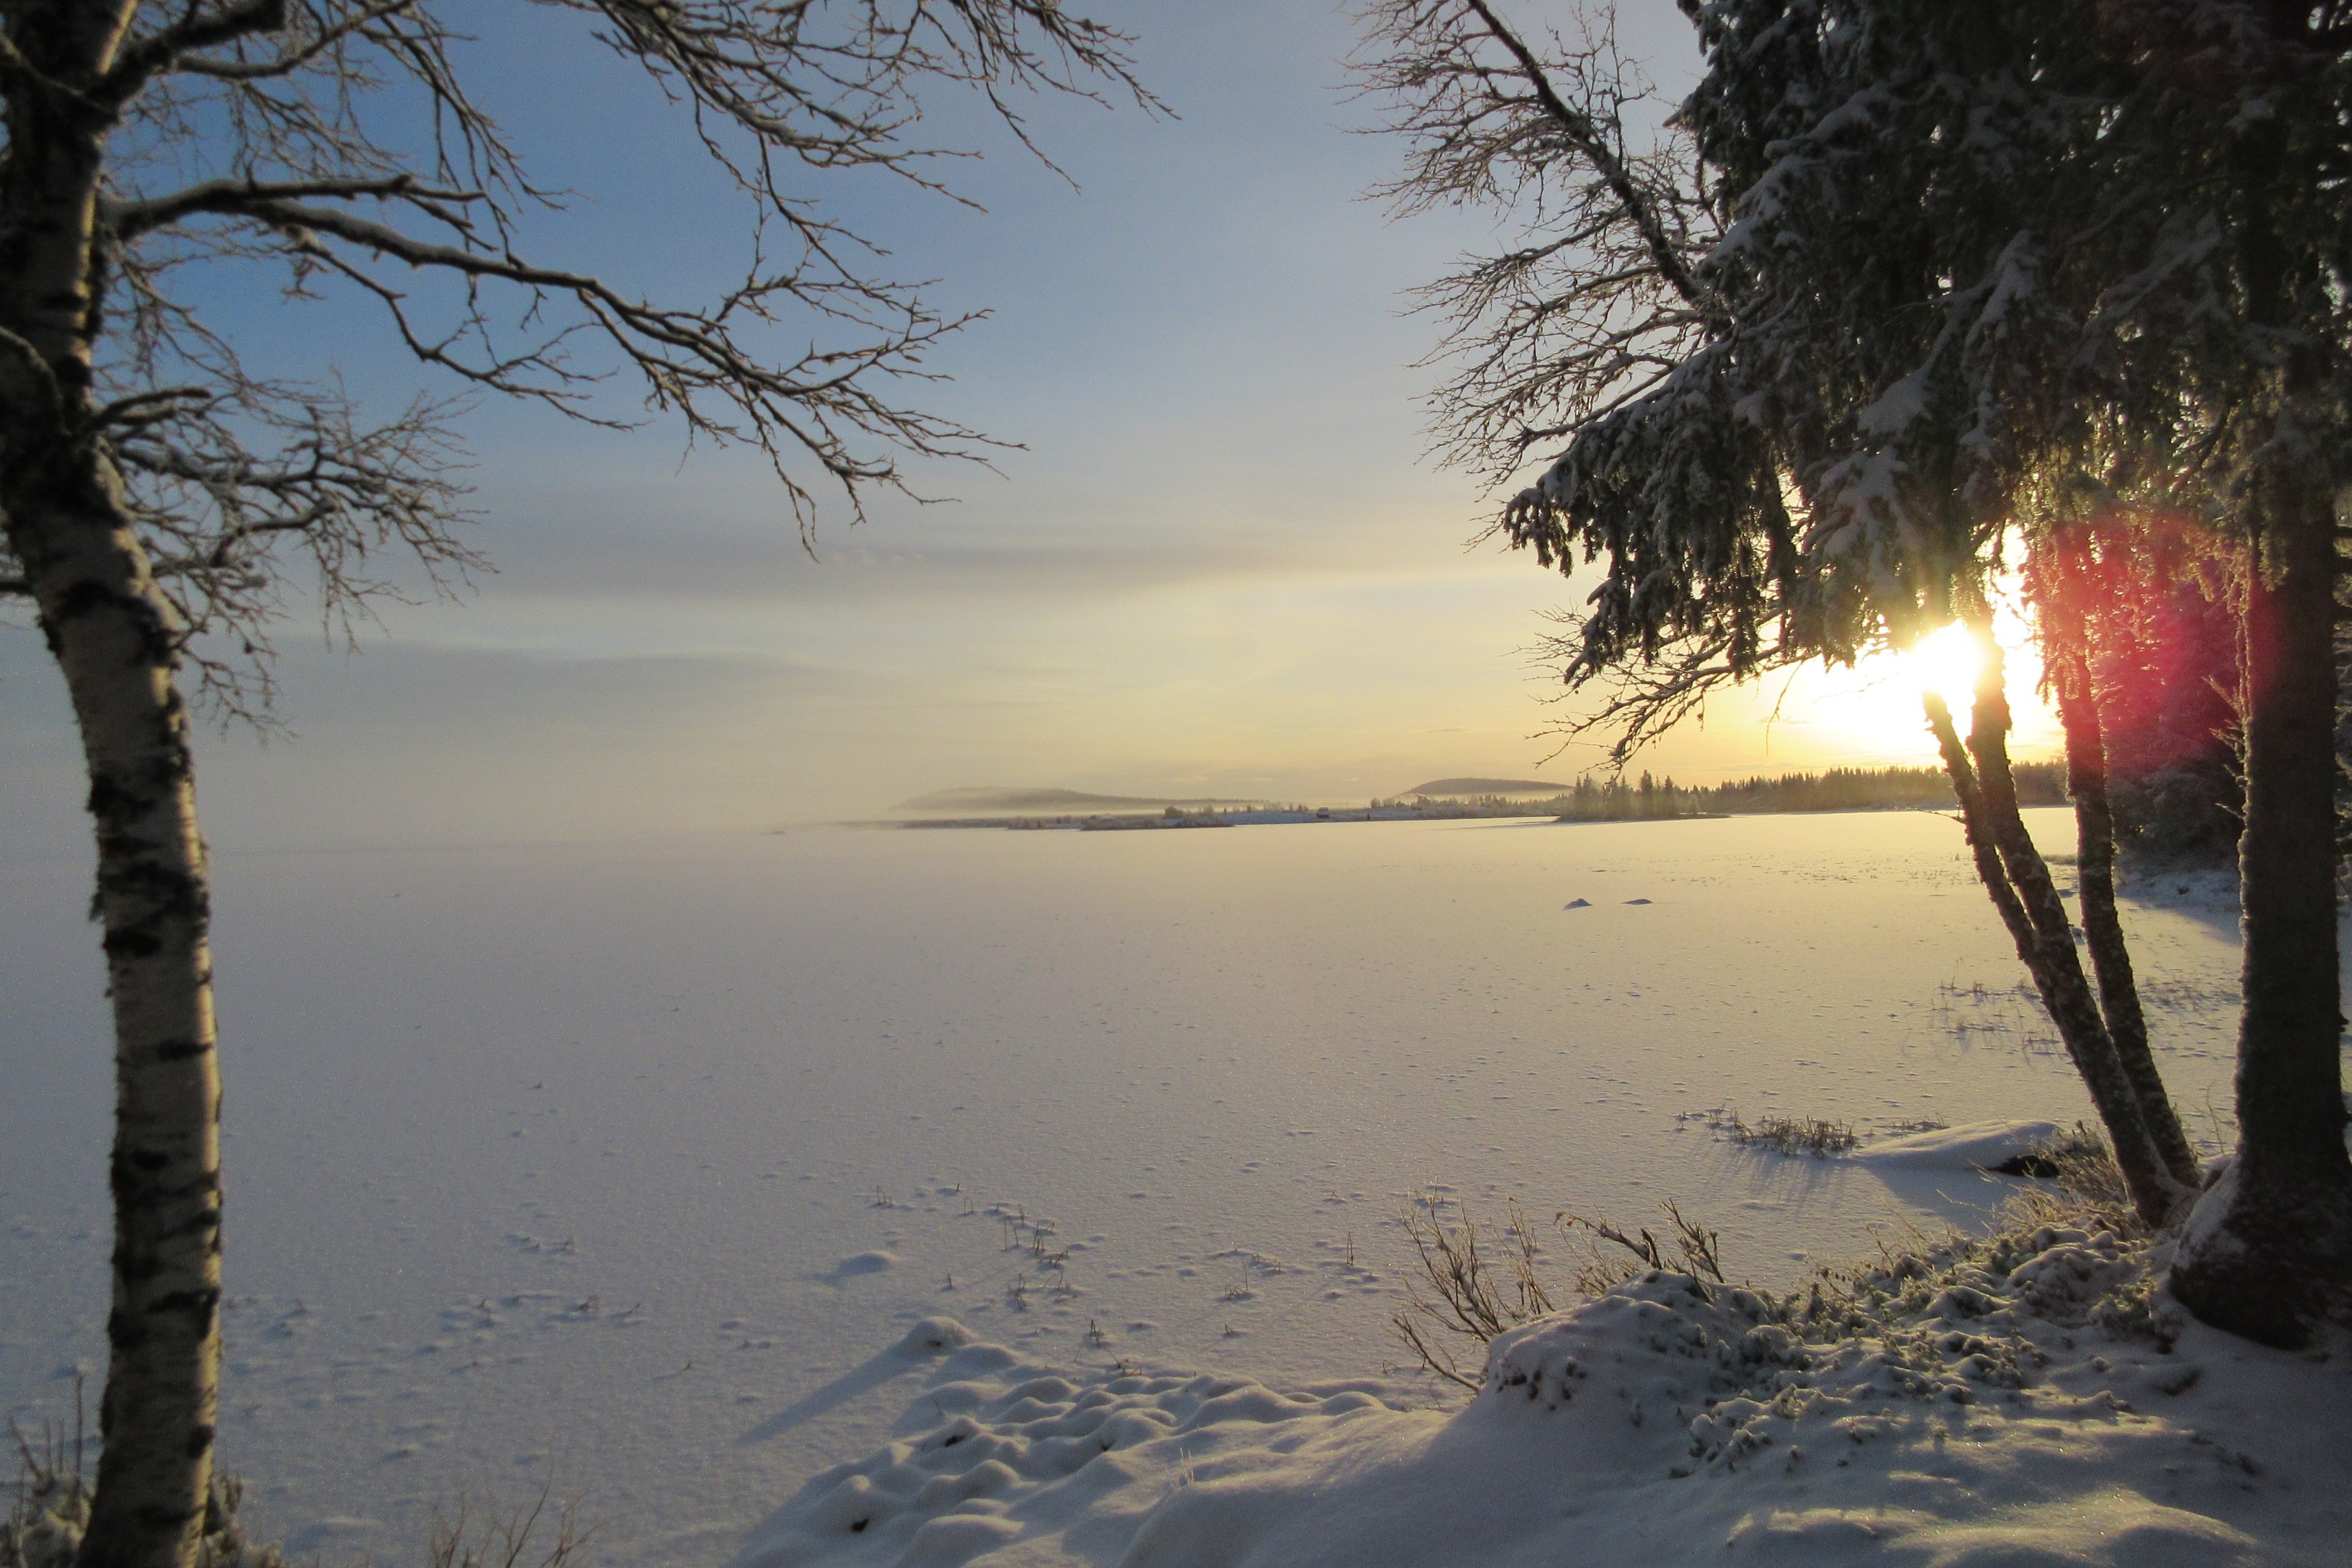
landscape, tree, water, nature, branch, snow, winter, sunrise, sunset, mist, sunlight, morning, lake, dawn, river, dusk, ice, evening, reflection, weather, season, landscapes, freezing, norrbotten, atmospheric phenomenon, woody plant, soutuj rvi